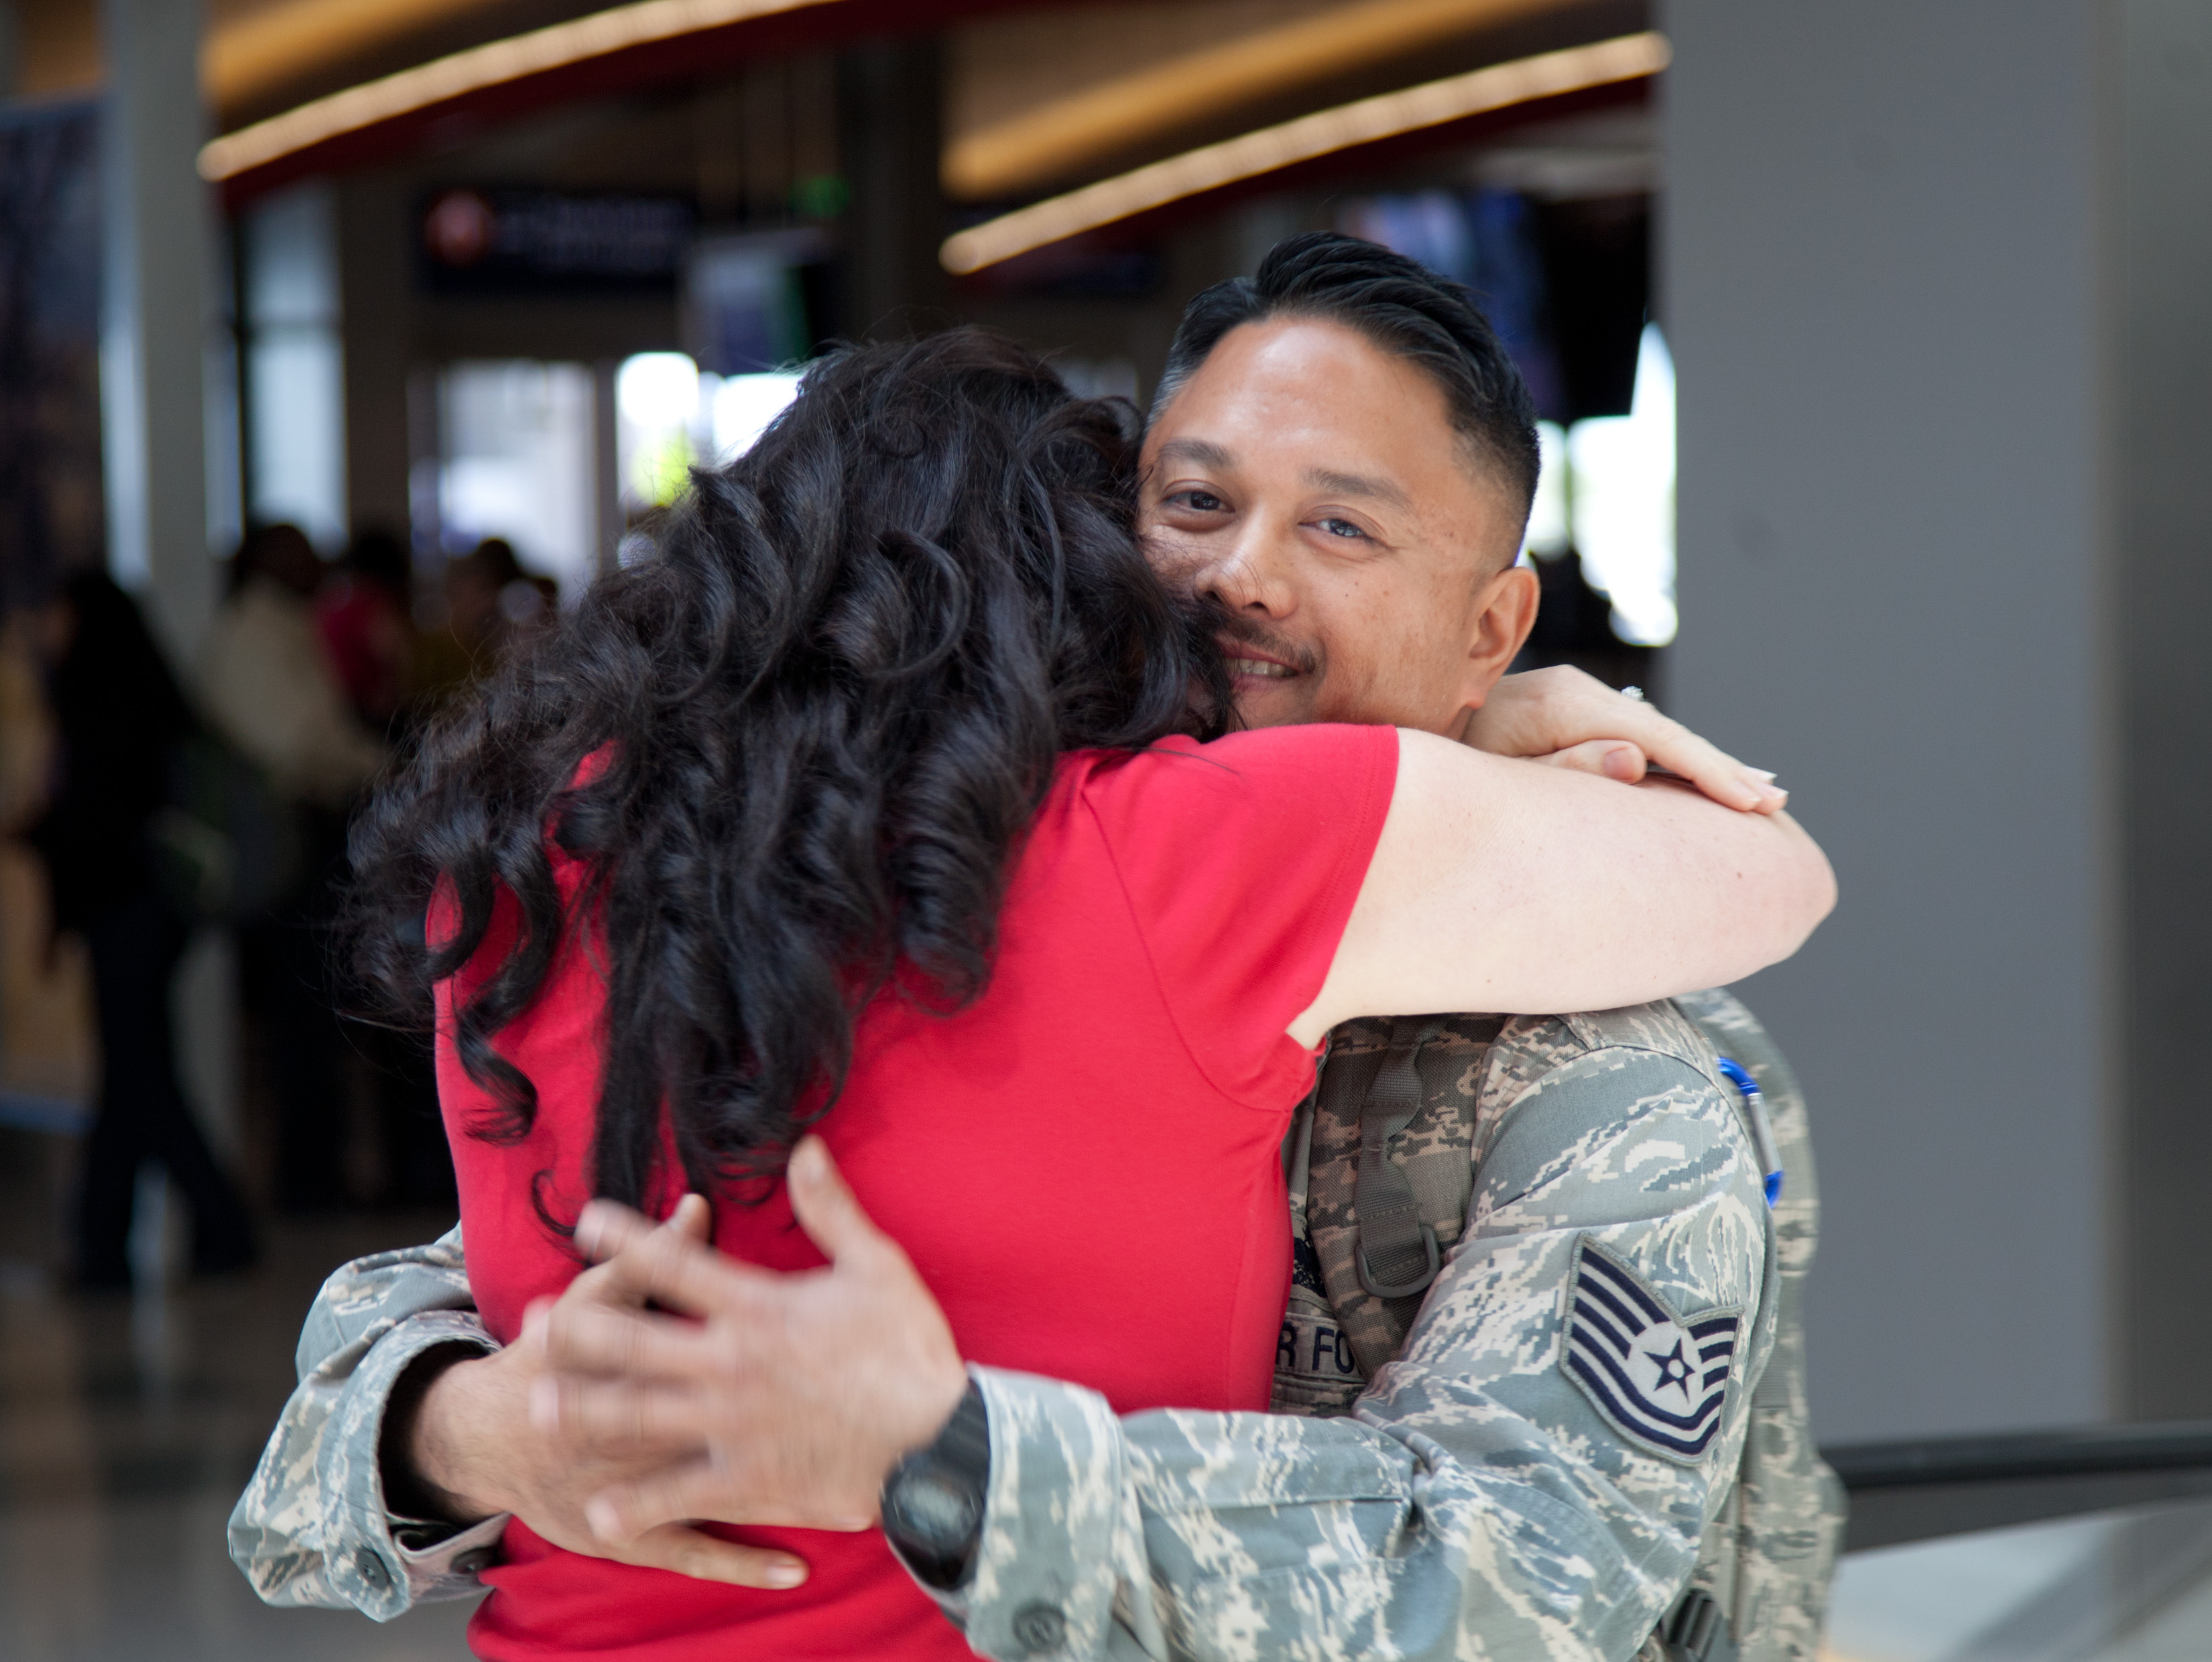
soldier, usa, child, unitedstates, welcome, event, ca, sacramento, travisairforcebase, 349amw, aerialport, troop, airman, reservist, afghanistan, oef, interaction